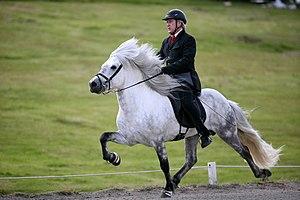
Guðmundur Arnarson chevauchant Sævar frá Stangarholti (gris pommelé) au Tölt, au cours du championat de chevaux d'allures de Hella, en 2008. Íslenska: Guðmundur Arnarson Sævar frá Stangarholti Grár/brúnn einlitt
L'islandais est un cheval de selle de petite taille qui forme l'unique race chevaline originaire d'Islande. Ces animaux sont vraisemblablement les descendants directs des montures amenées en bateau par les Vikings lors de la colonisation de l'Islande. Les Islandais sont toujours restés très fiers de leurs chevaux qu'ils citent régulièrement dans leurs sagas. Les importations de chevaux sont interdites sur l'île depuis le Xᵉ siècle et de ce fait, l'islandais n'a pas subi de croisements depuis les années 900. Il resta très longtemps une race exclusive à l'île d'Islande et la sélection naturelle lui permit d'acquérir une grande résistance aux conditions climatiques en se contentant d'une nourriture pauvre.
Le tölt est une allure naturelle d'amble rompu à quatre temps. La particularité de cette allure est que le cheval a toujours au moins un pied au sol. Le premier cheval connu à pratiquer le tölt fut le cheval islandais. Cette allure est connue sous le terme américain de gait ou de single foot. Cette cinquième allure doit être innée, comme pour les chevaux de la race des Rocky Mountain Horse ou les chevaux islandais, et non acquise.